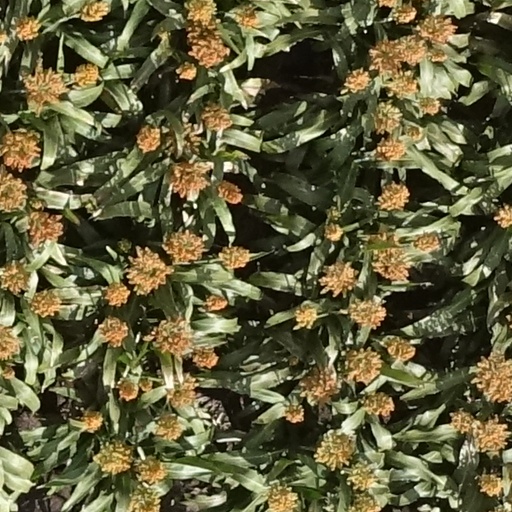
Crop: sorghum